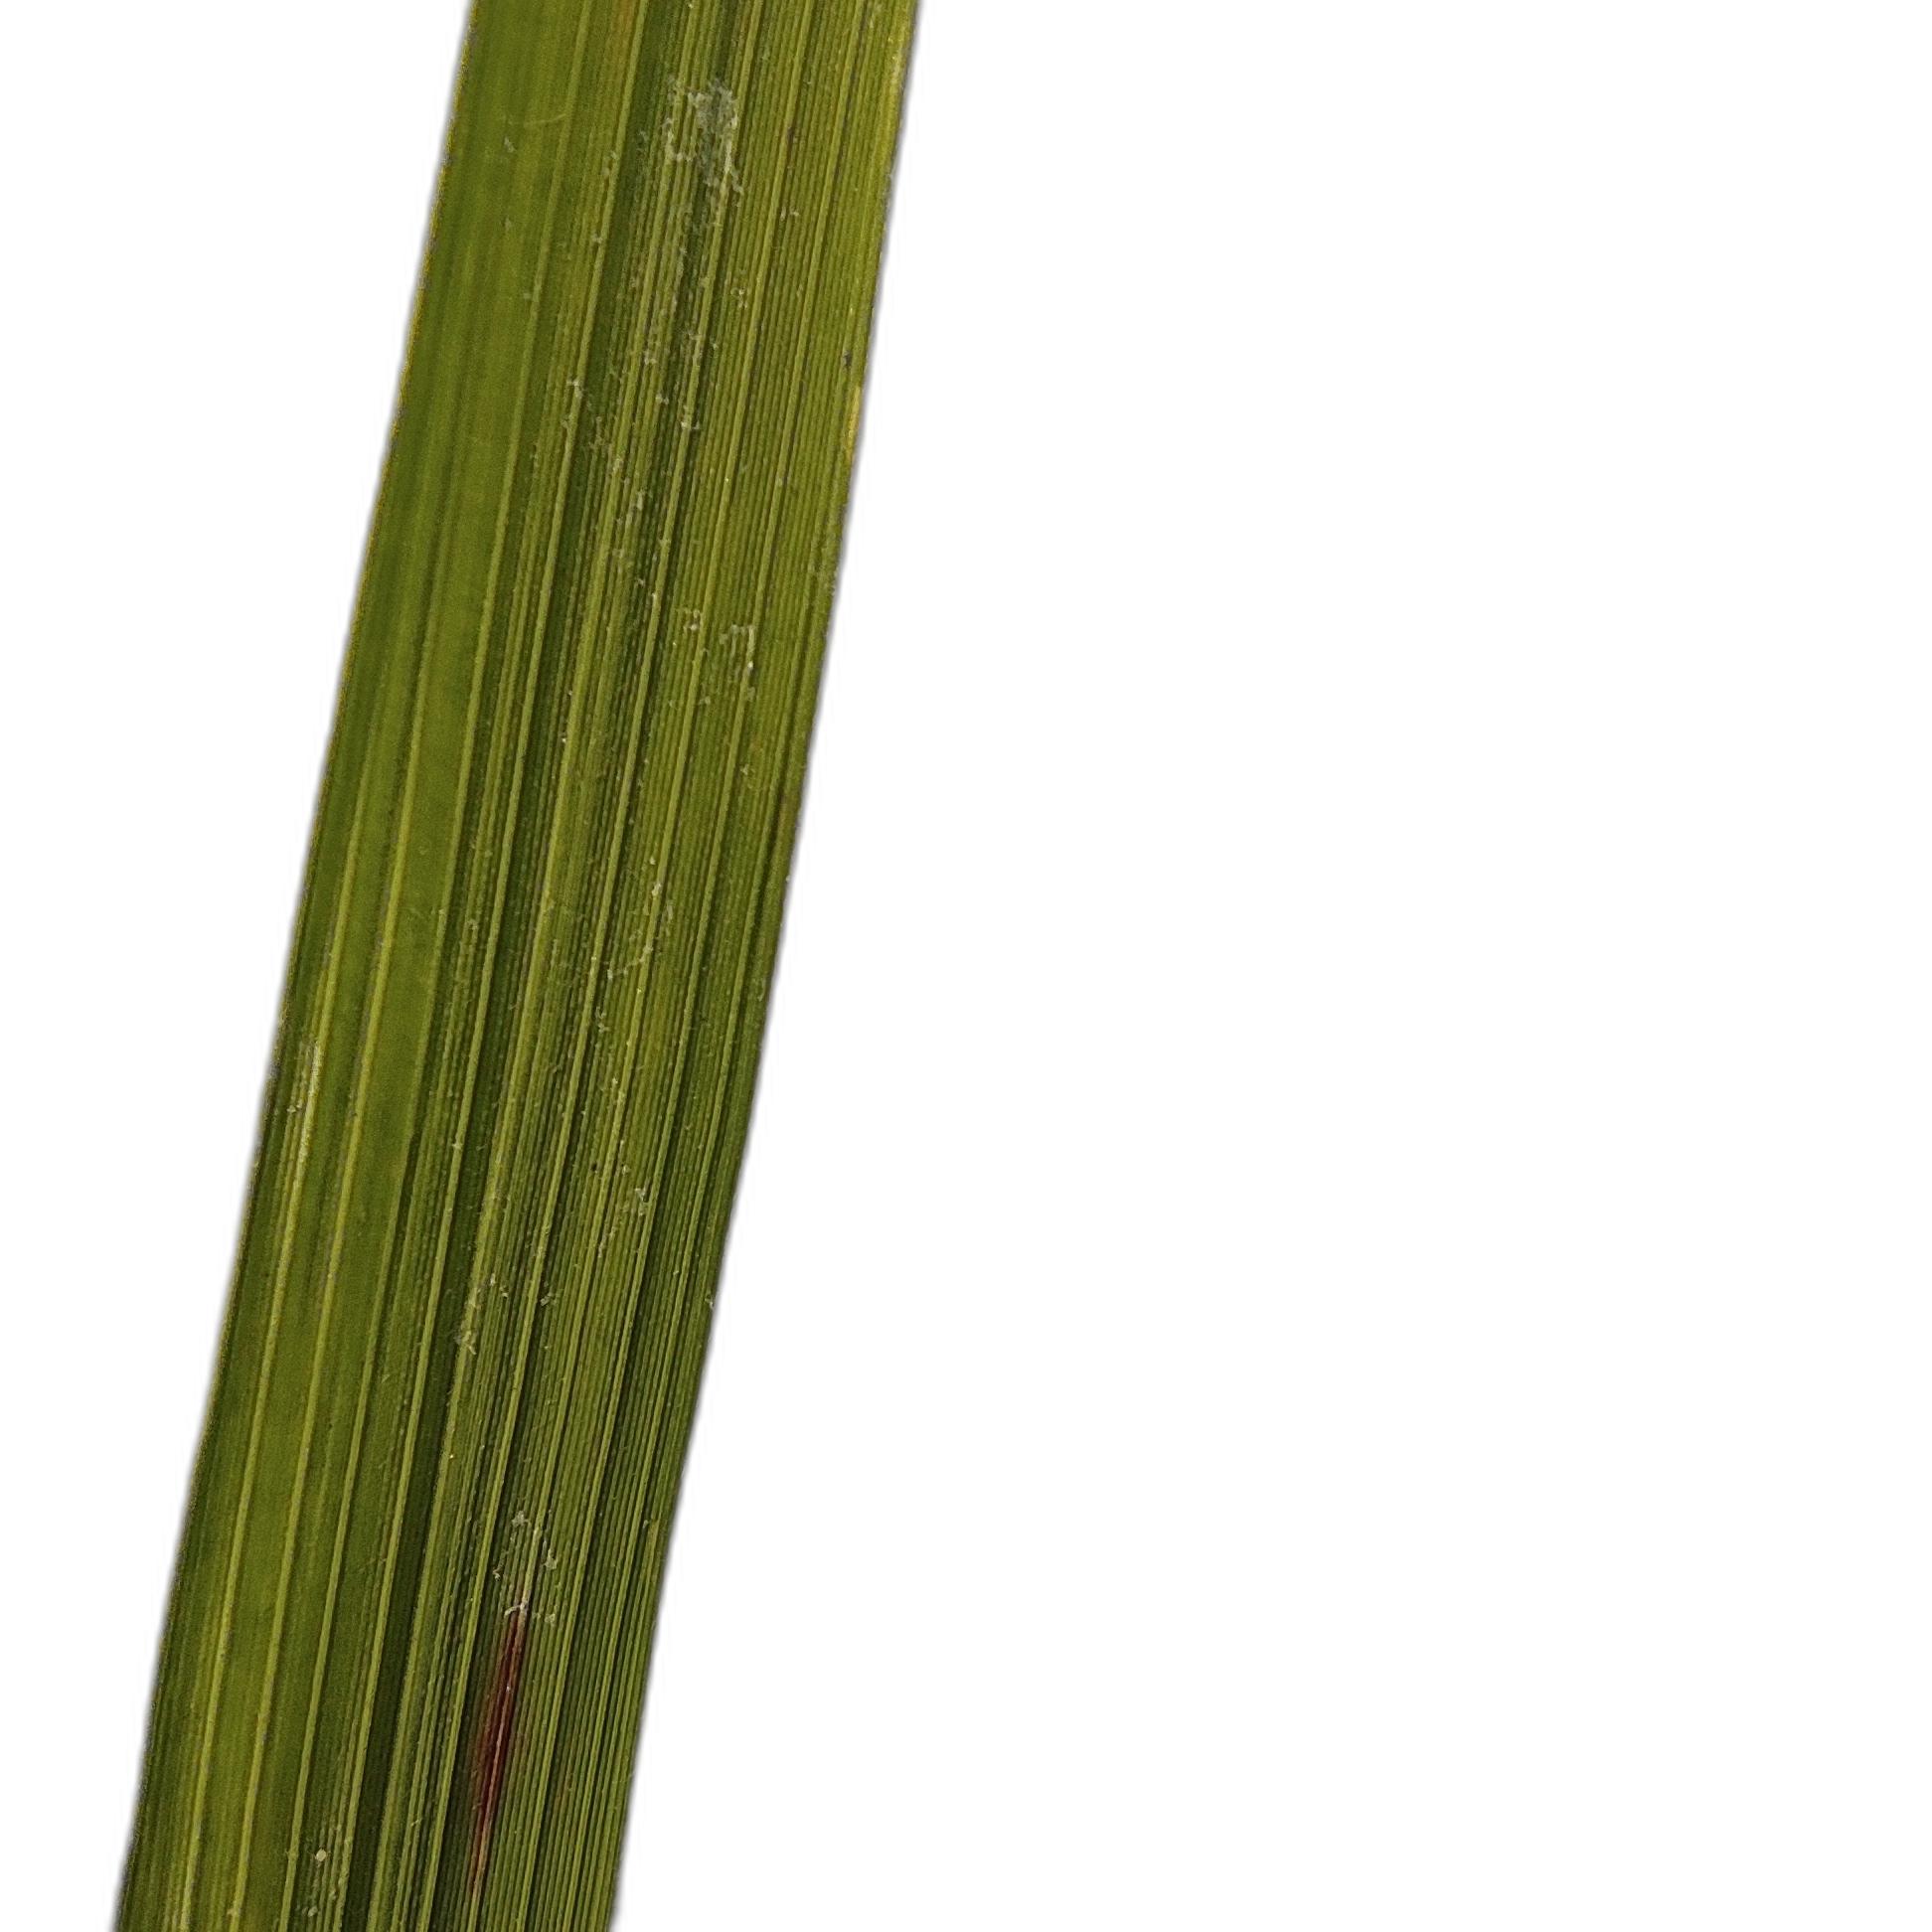
Label: Rice Blast